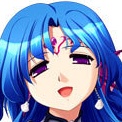
Portrait style: Anime Portrait